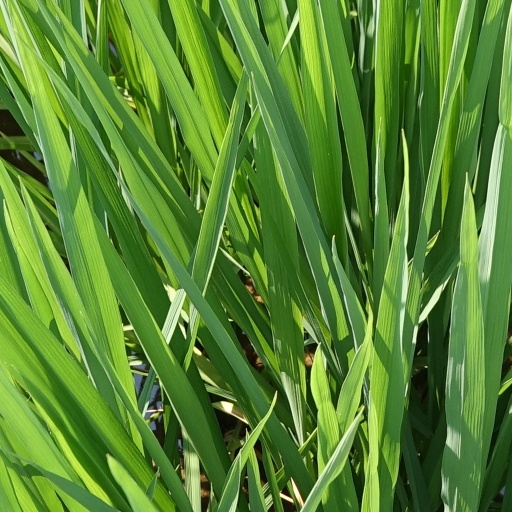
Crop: rice